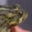
Label: frog